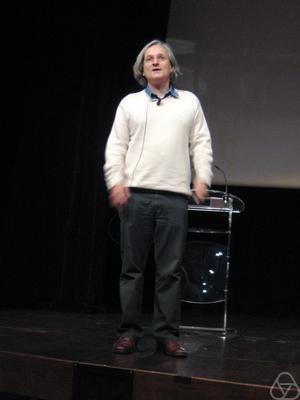
Étienne Ghys est un mathématicien français, secrétaire perpétuel de l'Académie des sciences.